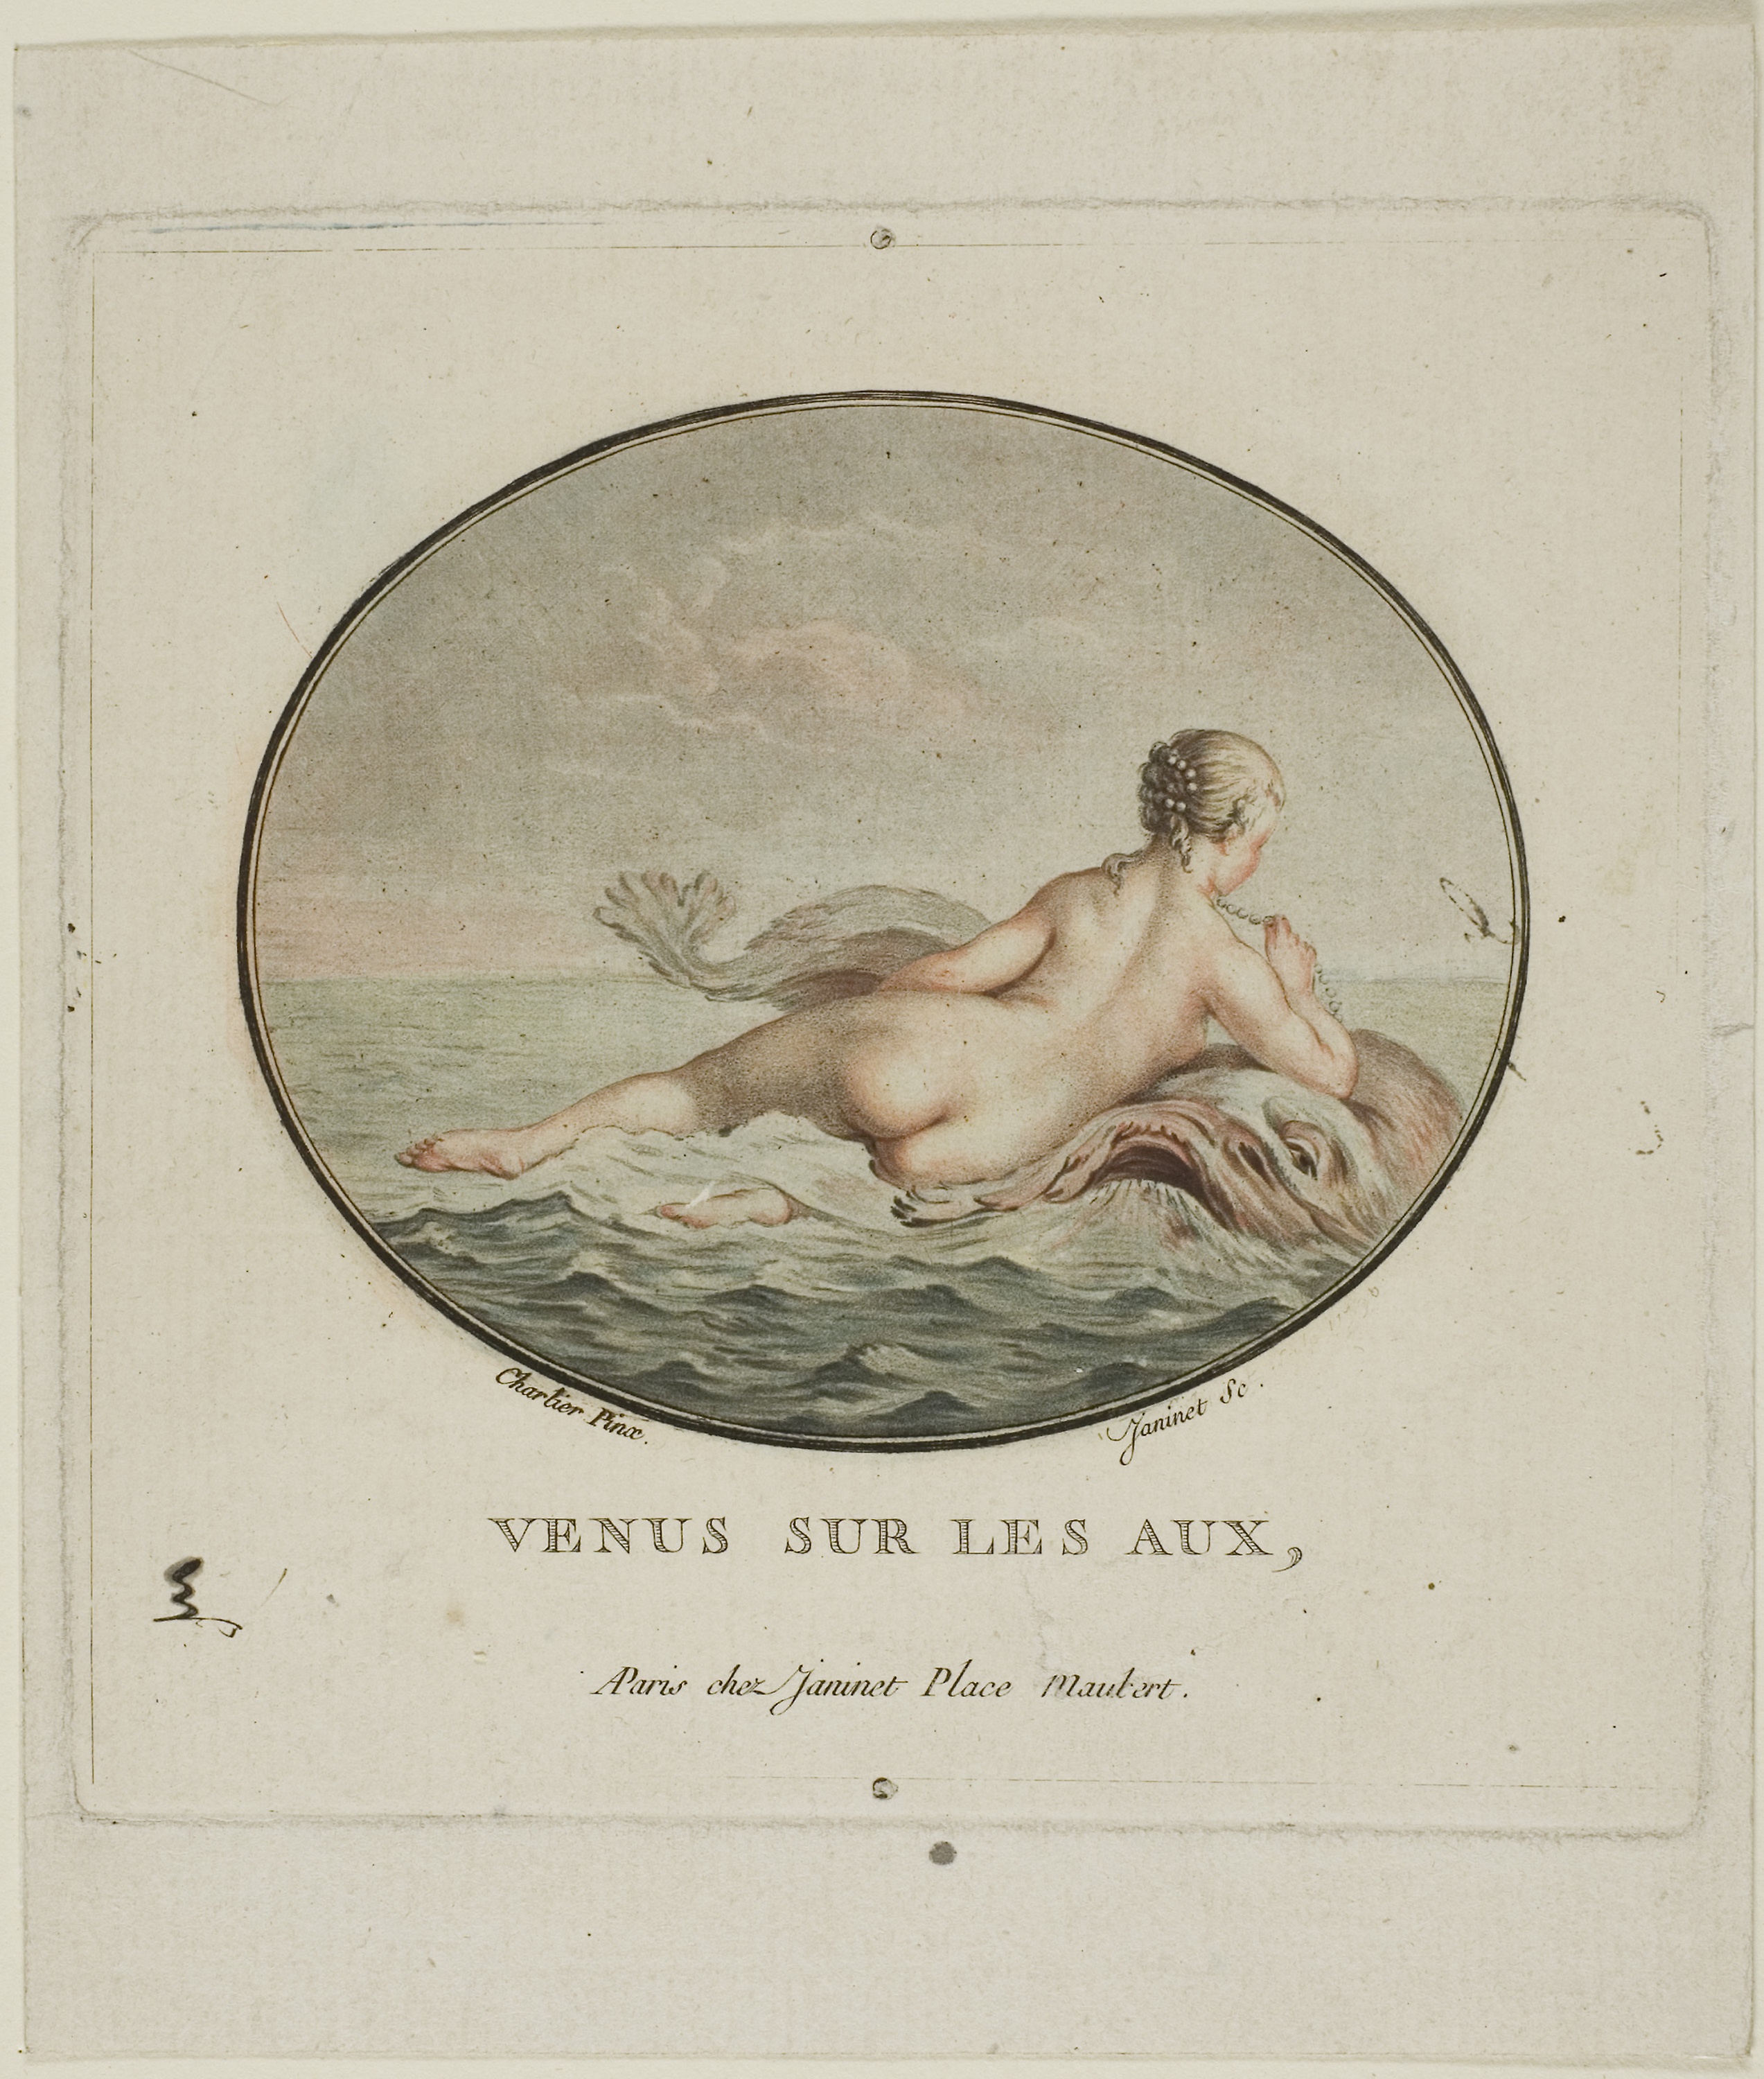
picture frame, art, illustration, mythical creature, font, artwork